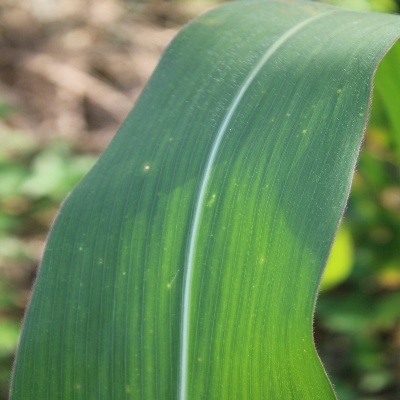
Crop: Maize
Condition: leaf spot